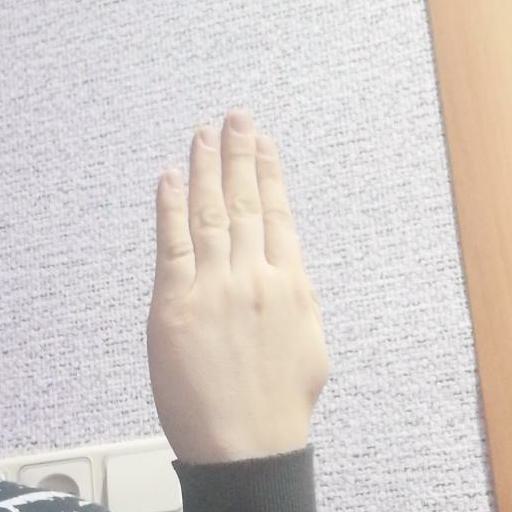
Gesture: stop_inverted